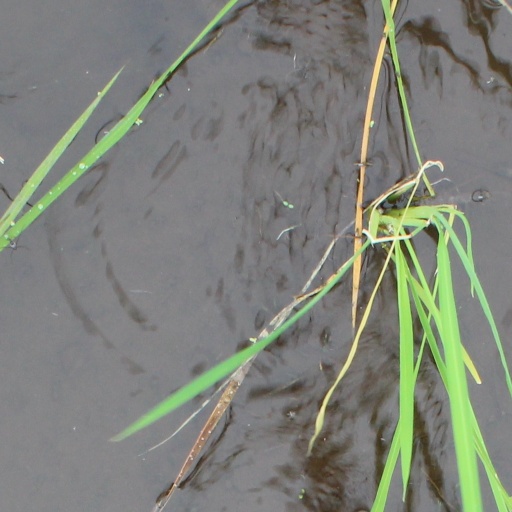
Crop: rice